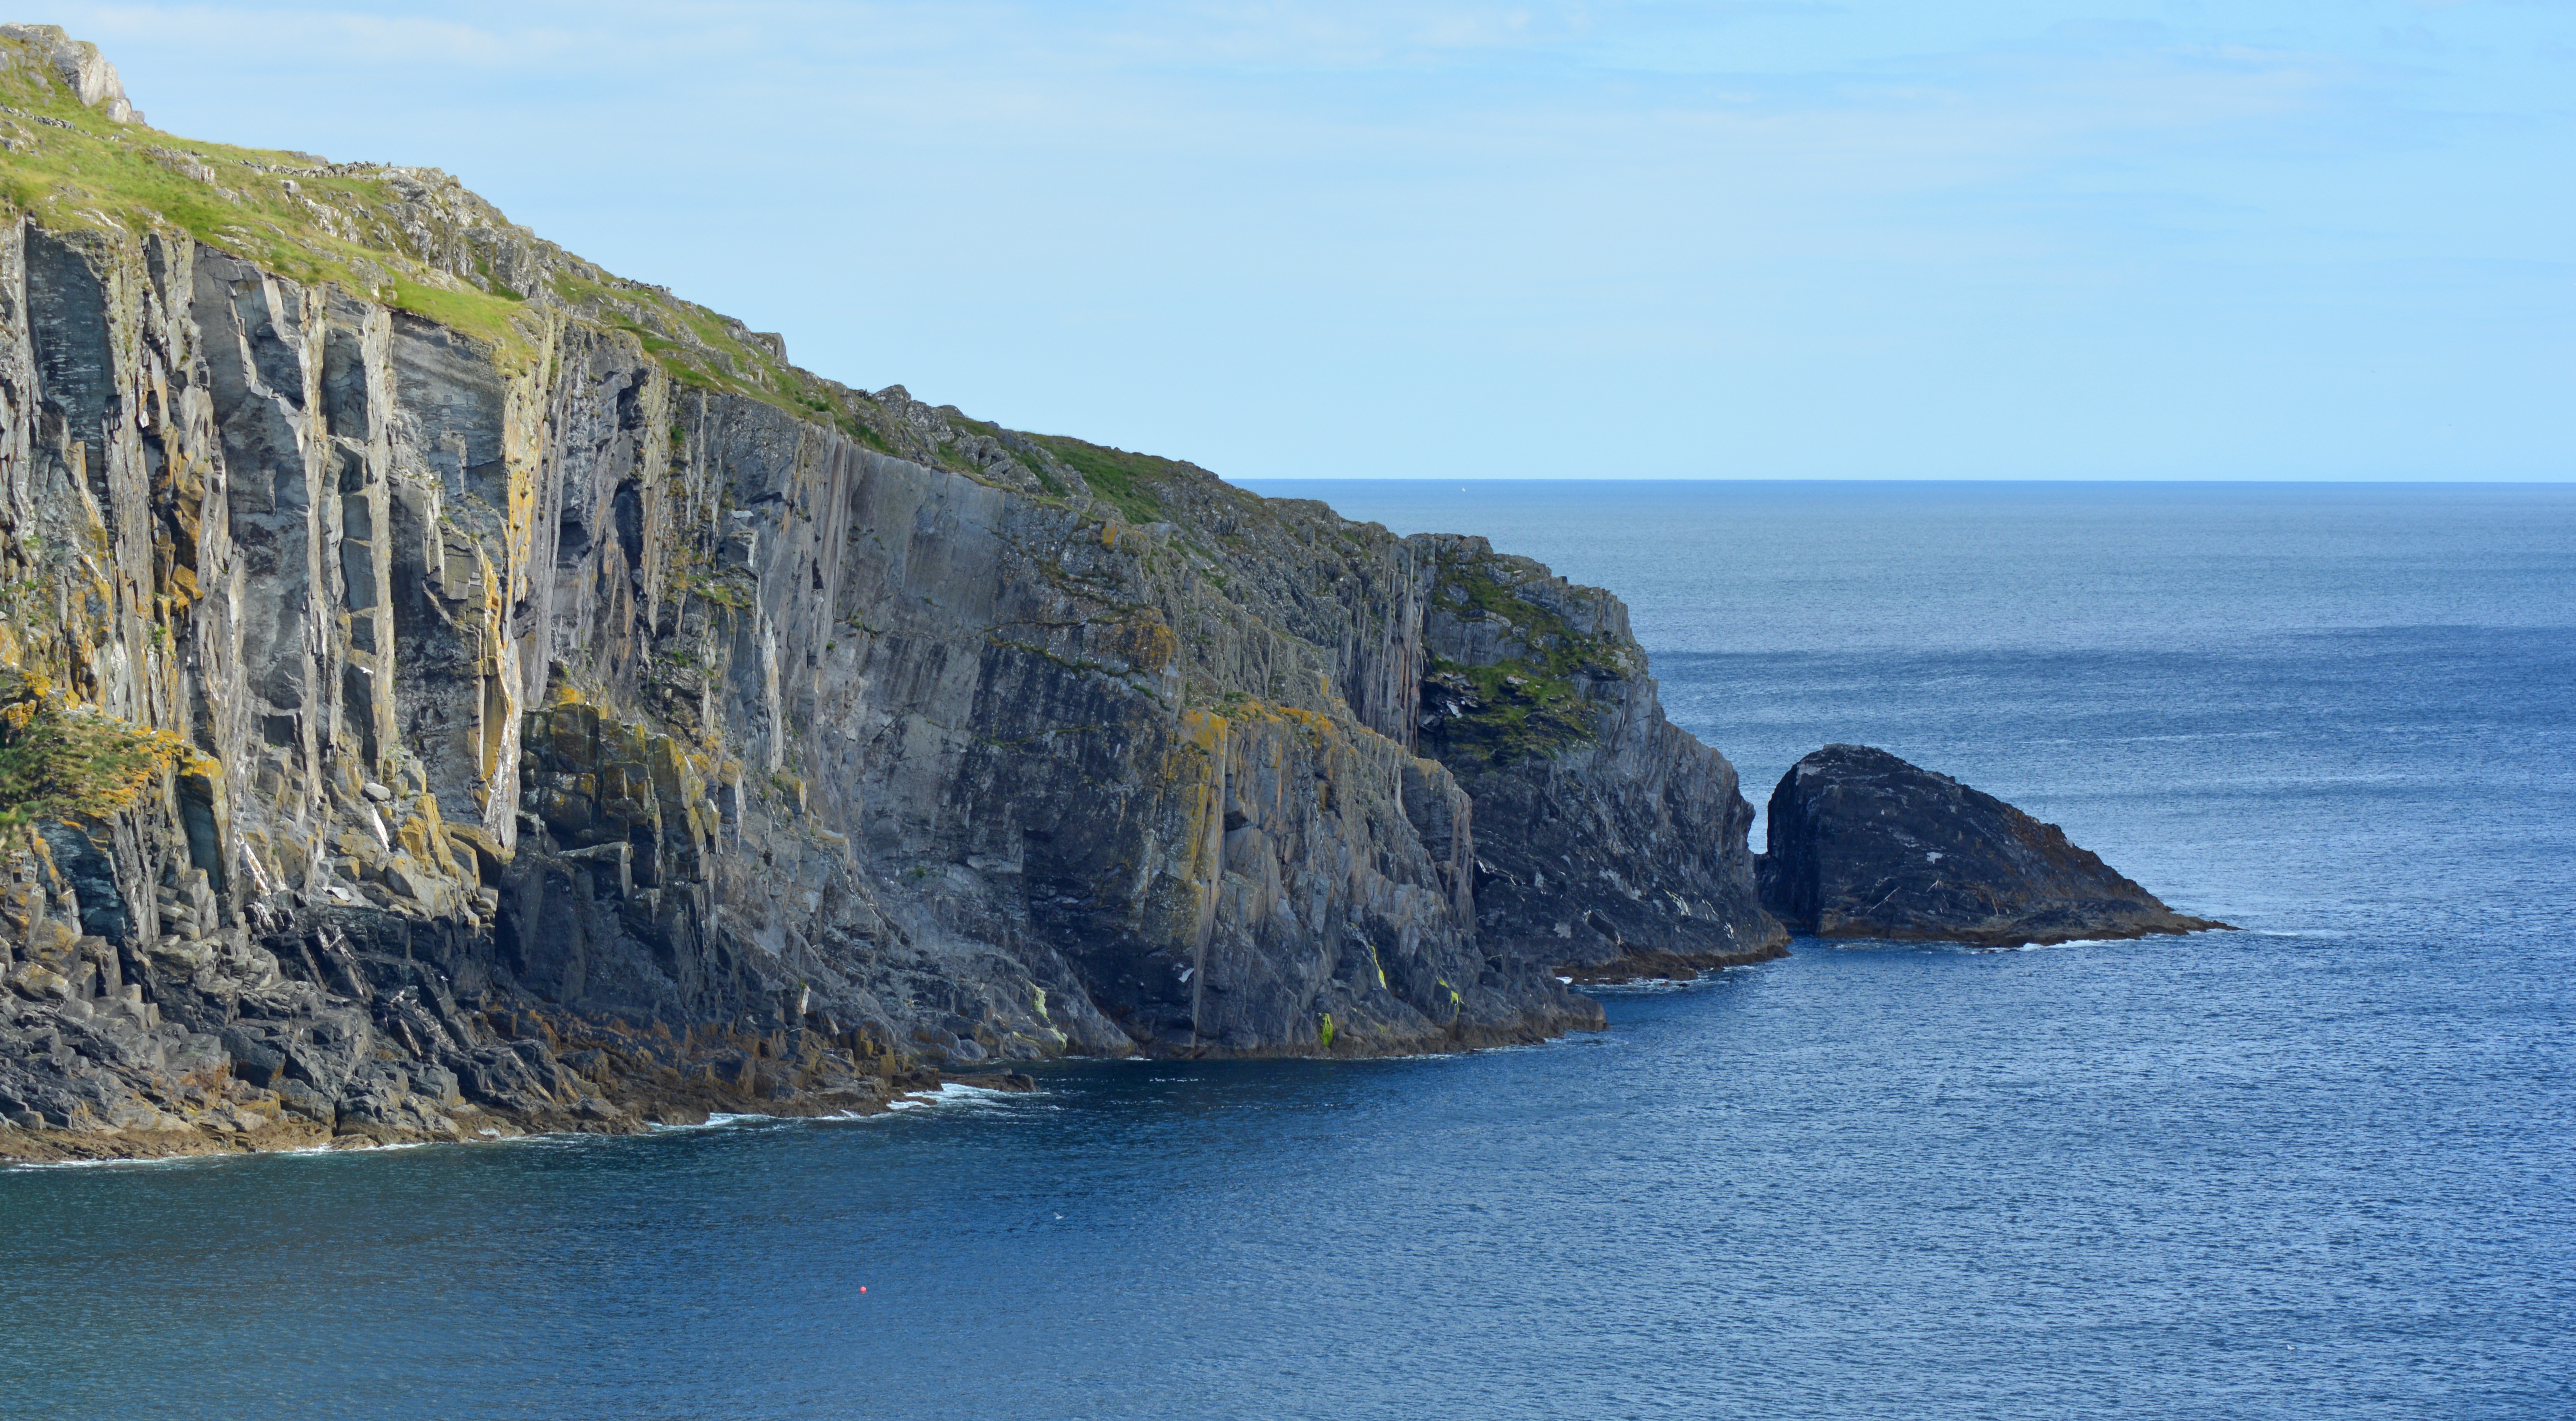
beach, sea, coast, rock, ocean, horizon, shore, view, formation, cliff, cove, bay, beacon, rocky, fjord, stack, terrain, body of water, headland, geology, ireland, atlantic, baltimore, rocky coast, booked, cape, islet, landform, steep slope, county cork, steilkueste, geographical feature, promontory